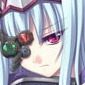
Portrait style: Anime Portrait